Brazilian Army

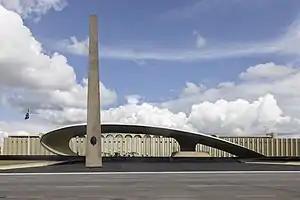
The Brazilian Army Headquarters in Brasília

Rank is indicated by insignia on the uniform, along with military organization badges and course badges and brevets. The most famous color in uniforms is olive green, which is one of the main elements of the army's visual identity. First adopted in 1931 in place of khaki, the color was also used on field uniforms until the 1990s, when the use of camouflage became widespread. Olive green is the standard color for berets, but specific troops distinguish themselves by different colors: red for paratroopers, brindle for jungle troops, marine blue for aviation, gray for mountain specialists, beige for the airmobile brigade, and steel blue for officer and sergeant training schools. Some units wear traditional historical uniforms, such as the Presidential Guard Battalion and the 1st Guard Cavalry Regiment.